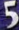
Number: 5